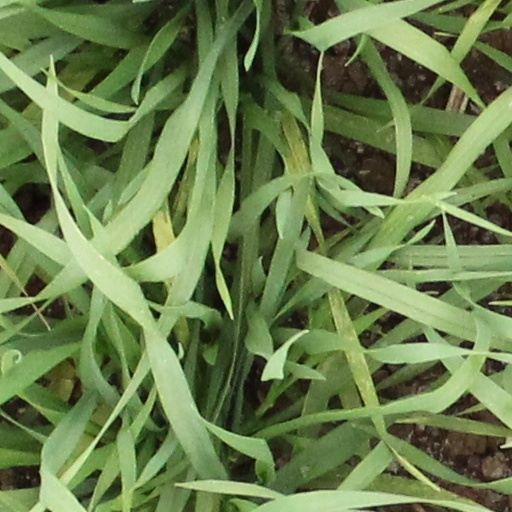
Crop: wheat